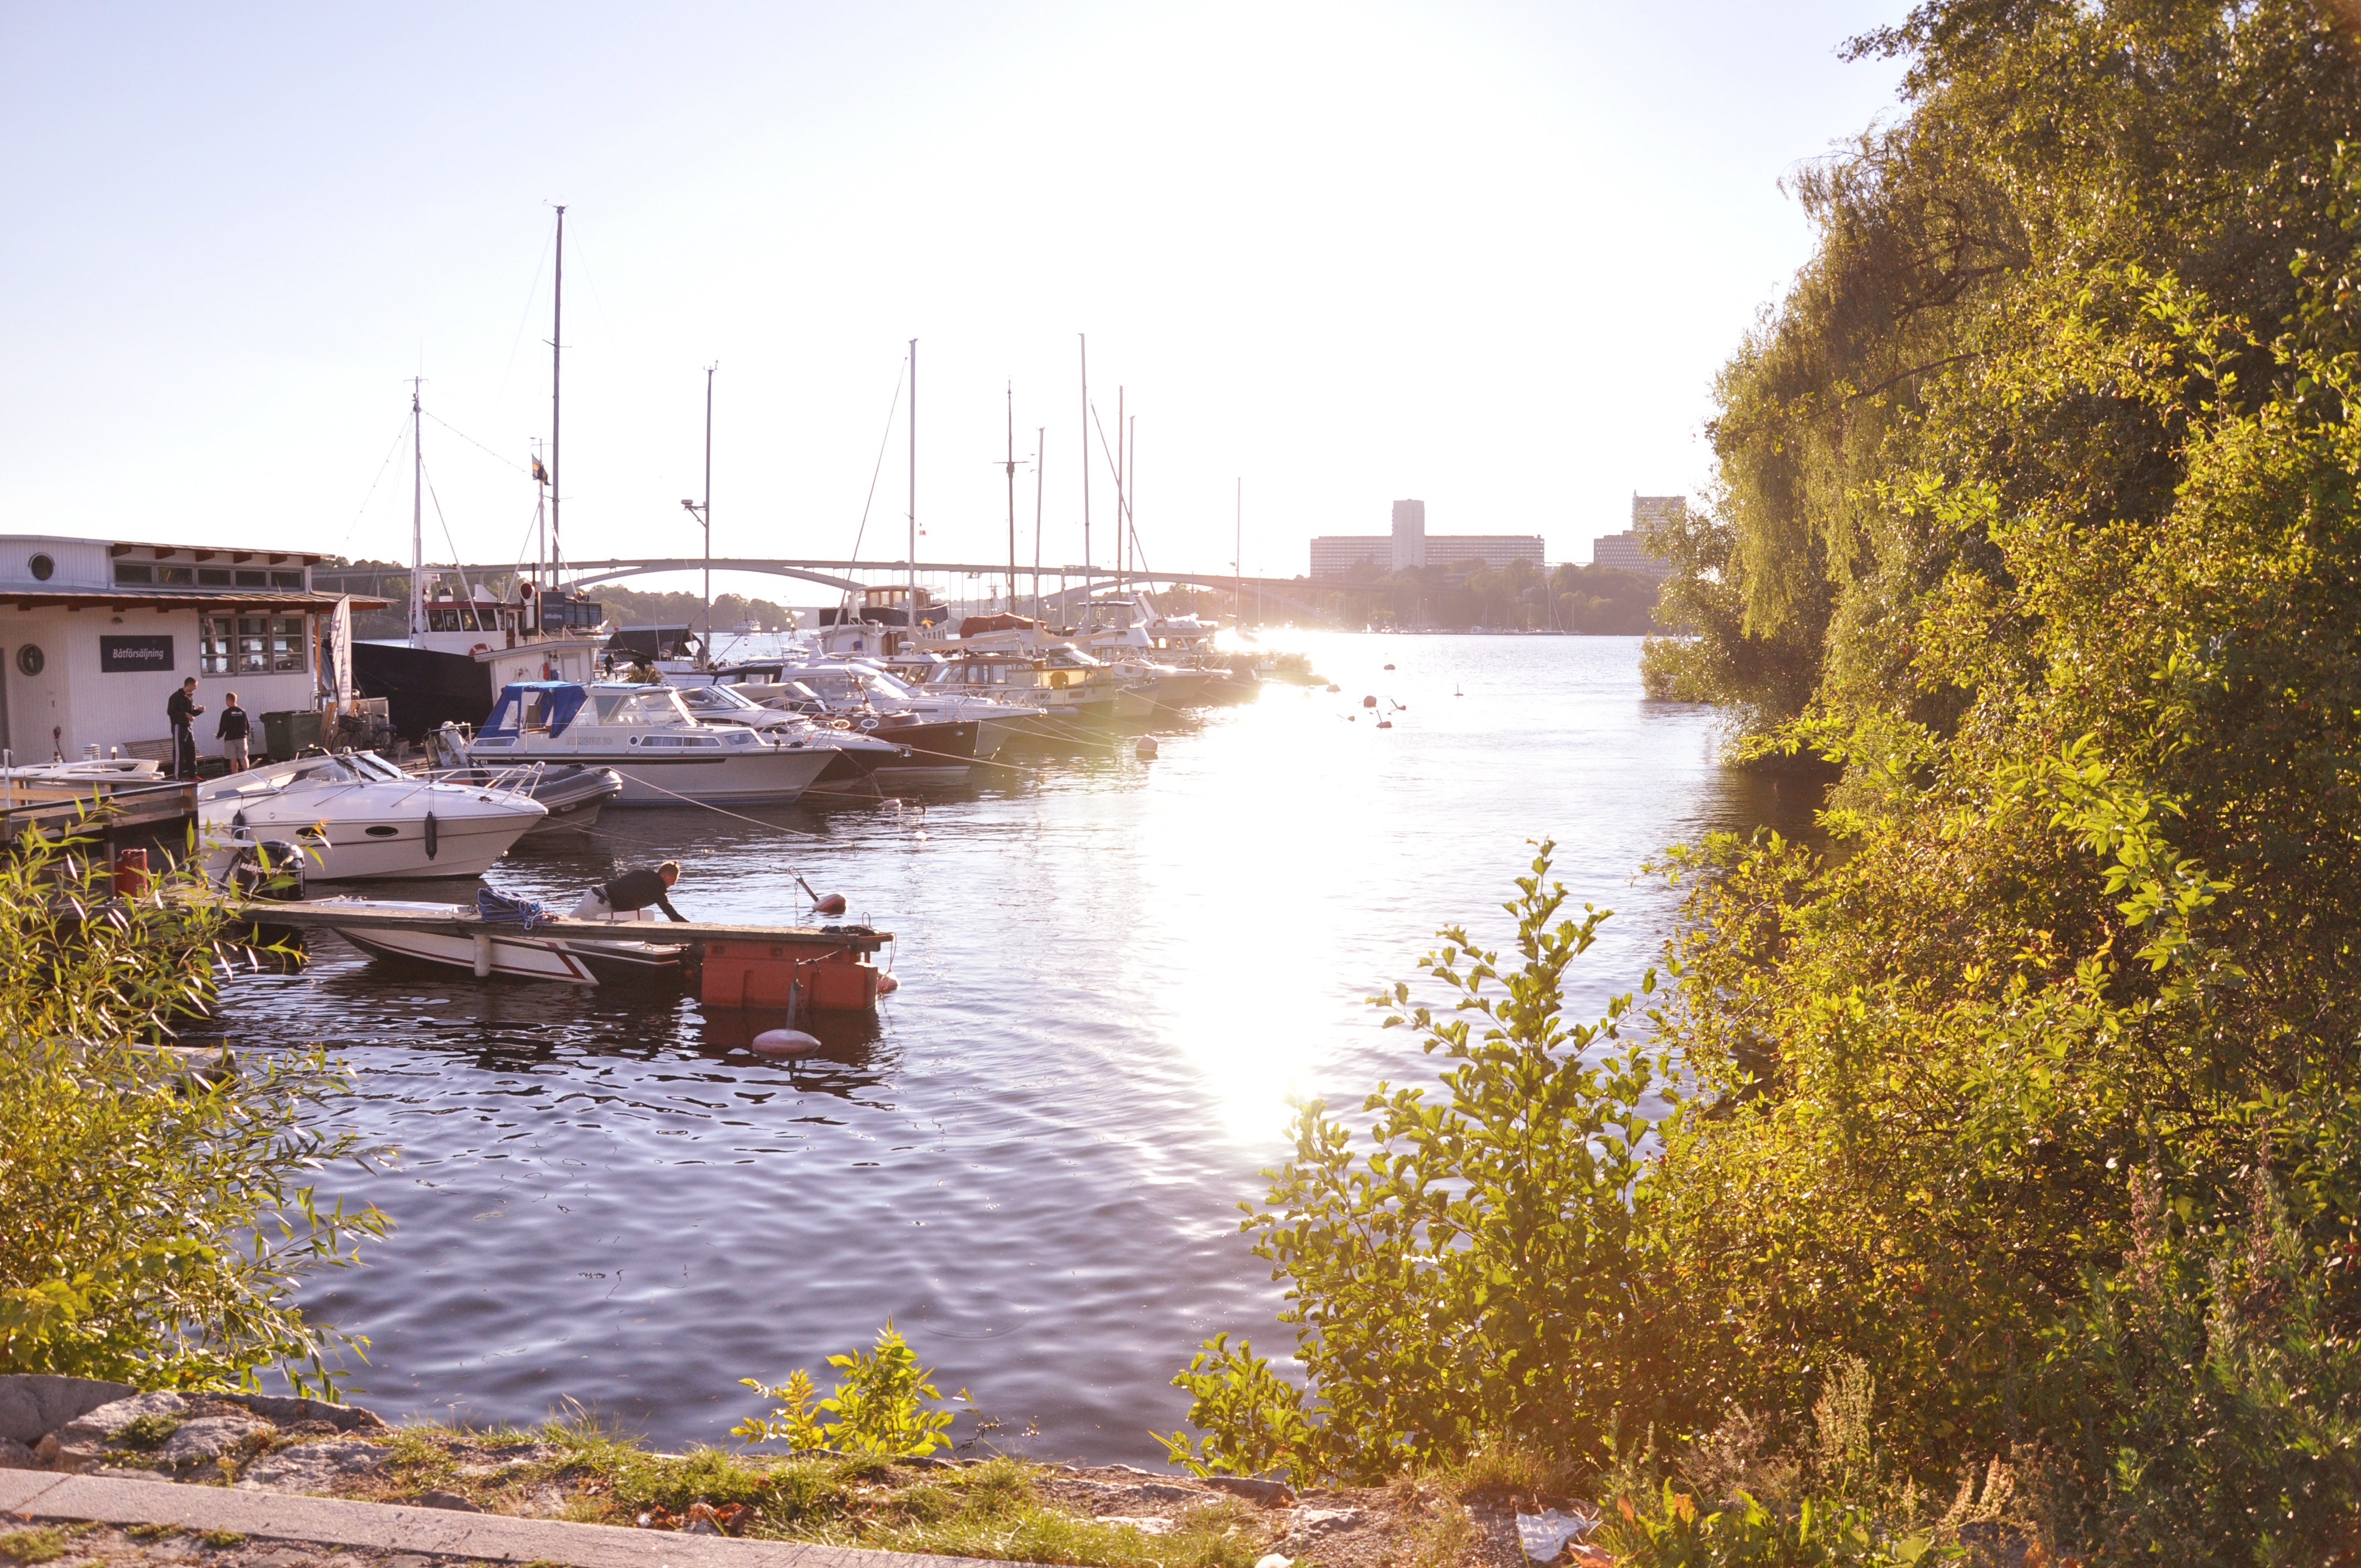
sea, coast, water, shore, river, canal, reflection, waterway, body of water, channel, landform